Anne Caldwell

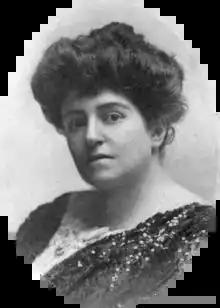
Anne Caldwell in 1911

Anne Marsh Caldwell (August 30, 1867 – October 22, 1936), also known as Anne Caldwell O'Dea, was an American playwright and lyricist. She wrote both pop songs and Broadway shows, sometimes working with composer Jerome Kern.